Springfield District Court

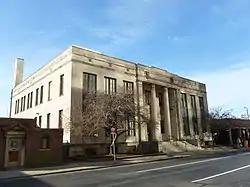
Former Springfield District Court building

The Springfield District Court, presently known as the City Hall Annex, is a historic former courthouse located at 1600 East Columbus Avenue in Springfield, Massachusetts. Constructed between 1929 and 1930, it stands as a notable local example of civic Classical Revival architecture. The building was designed by prominent regional architects E. C. & G. C. Gardner.